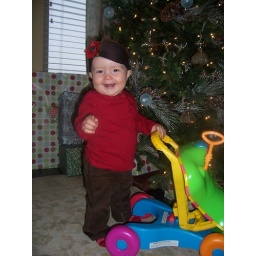
red by tree